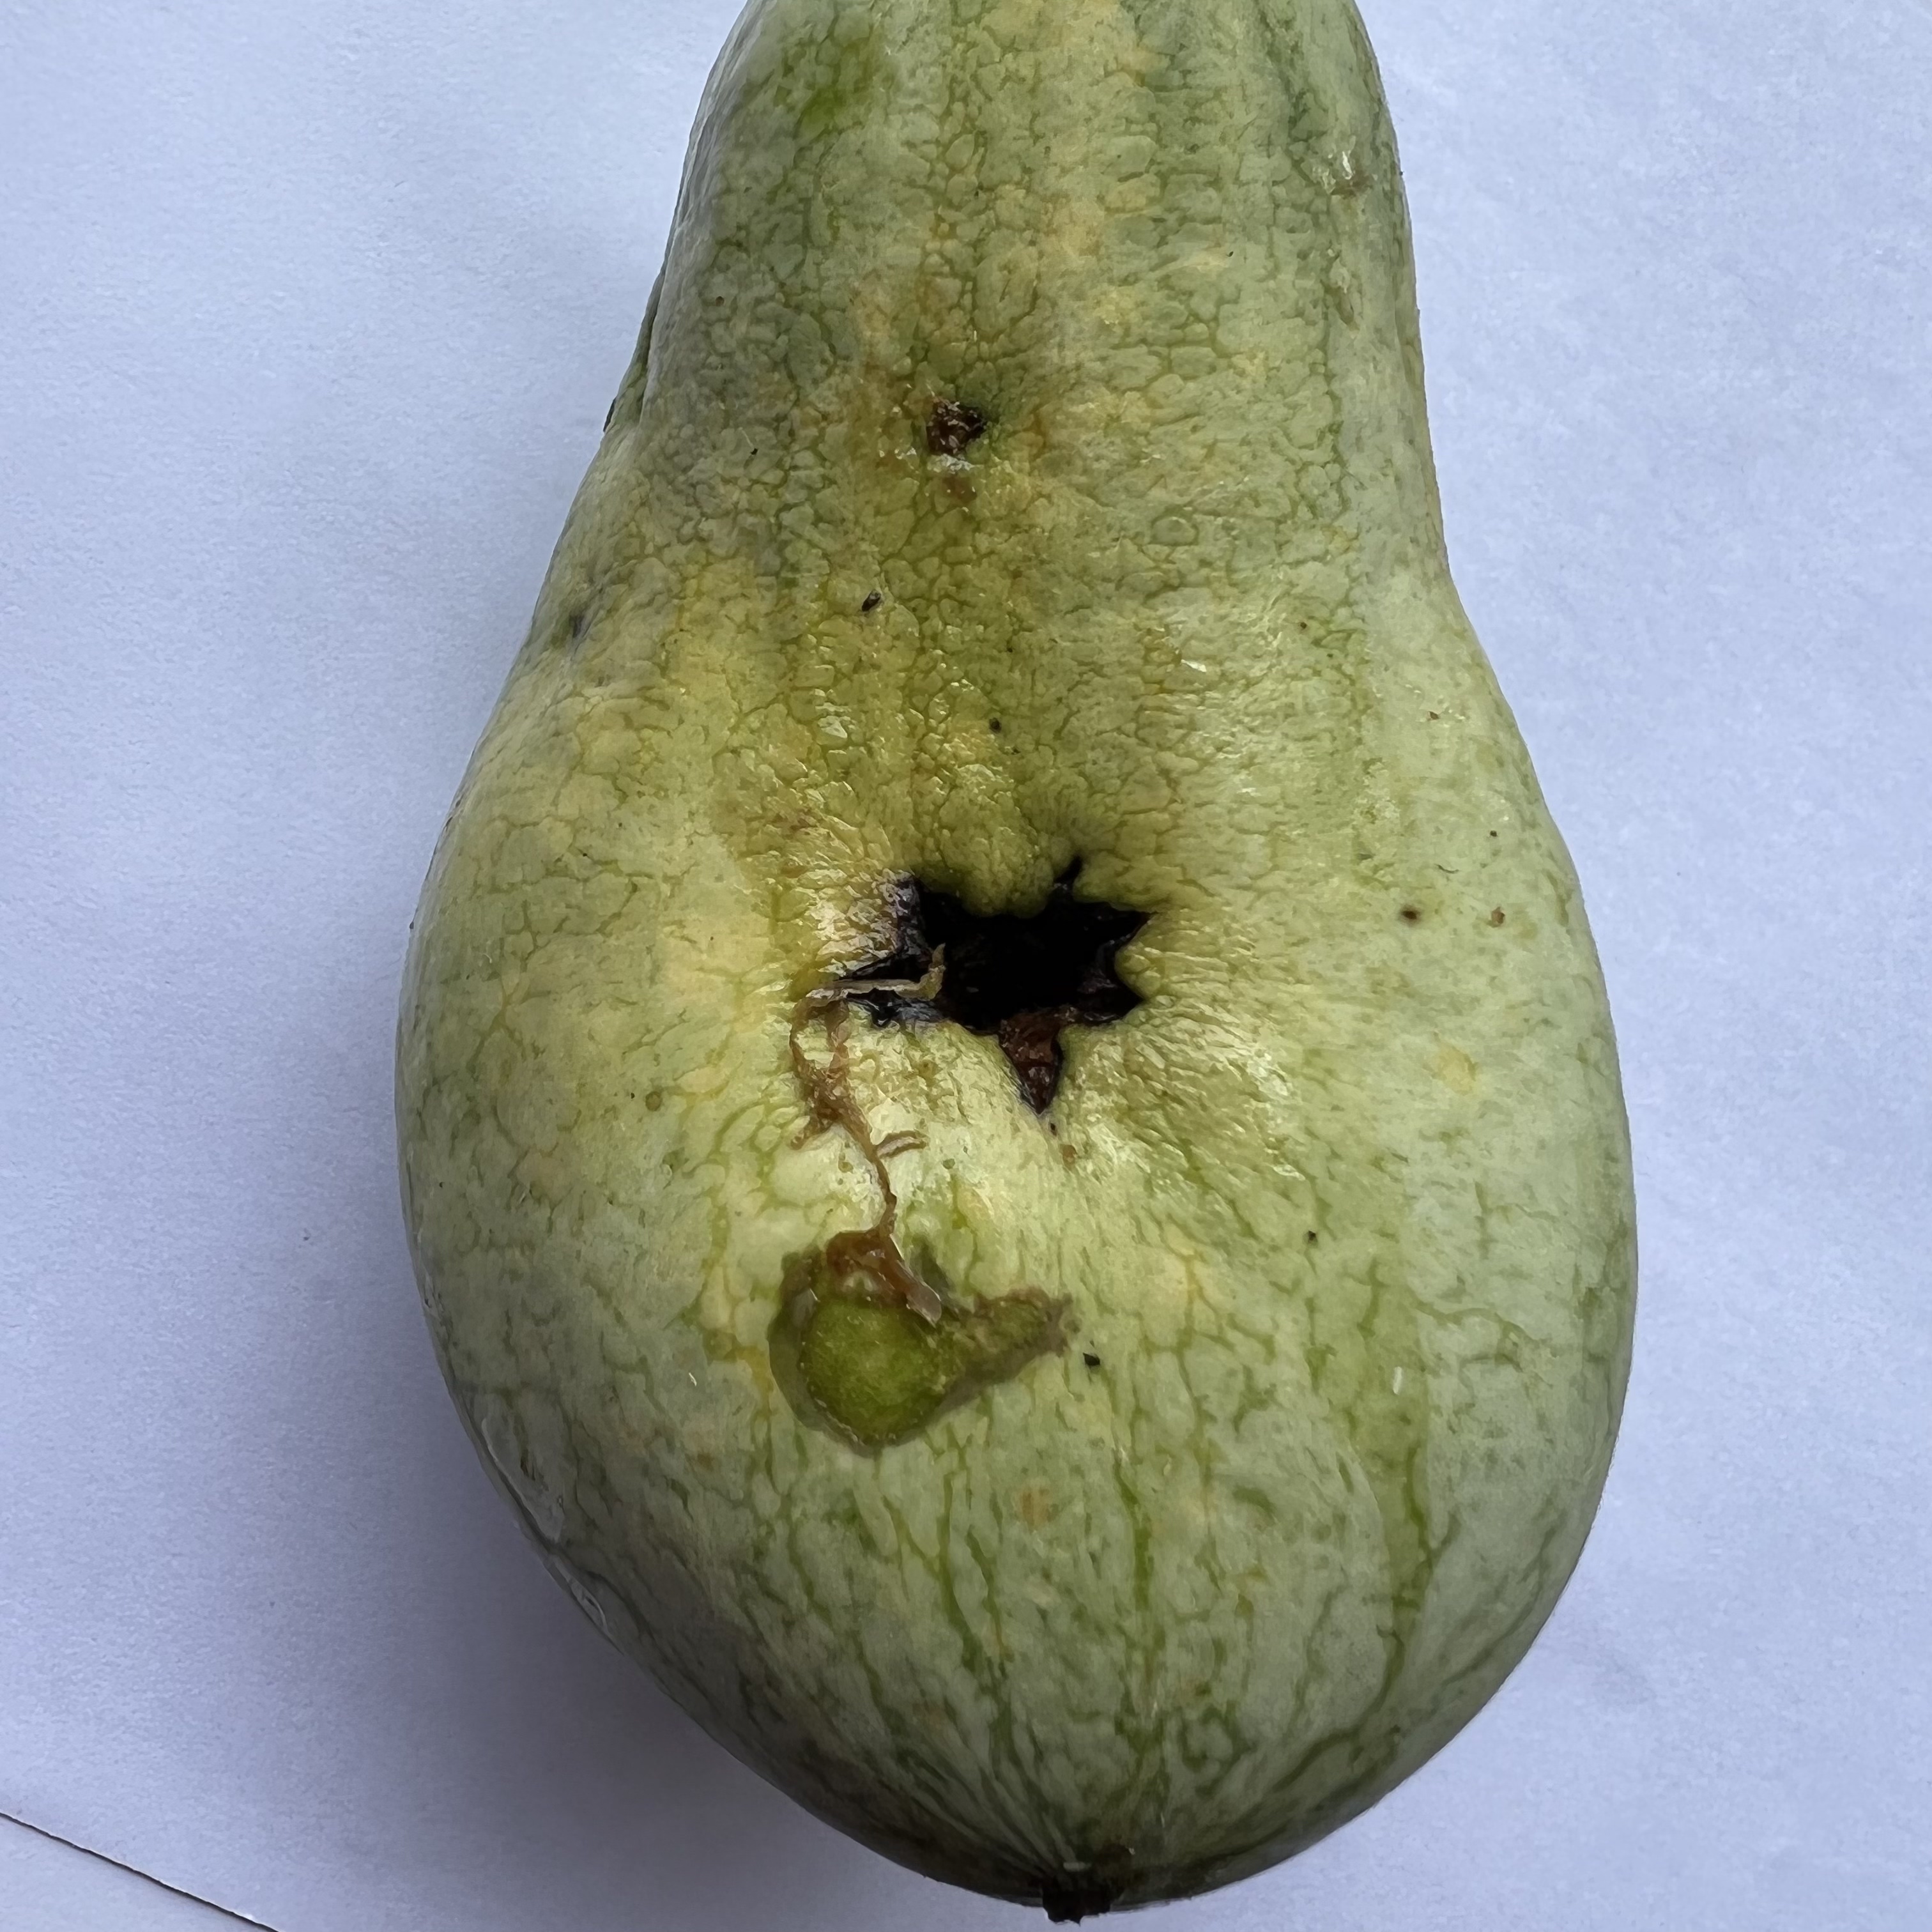
Label: Anthracnose